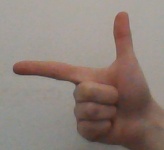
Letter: yaa